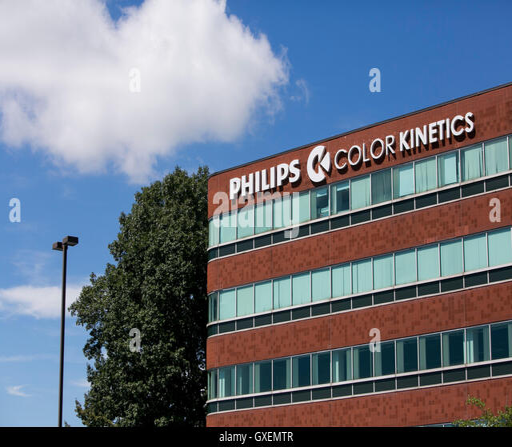
a logo sign outside of the headquarters